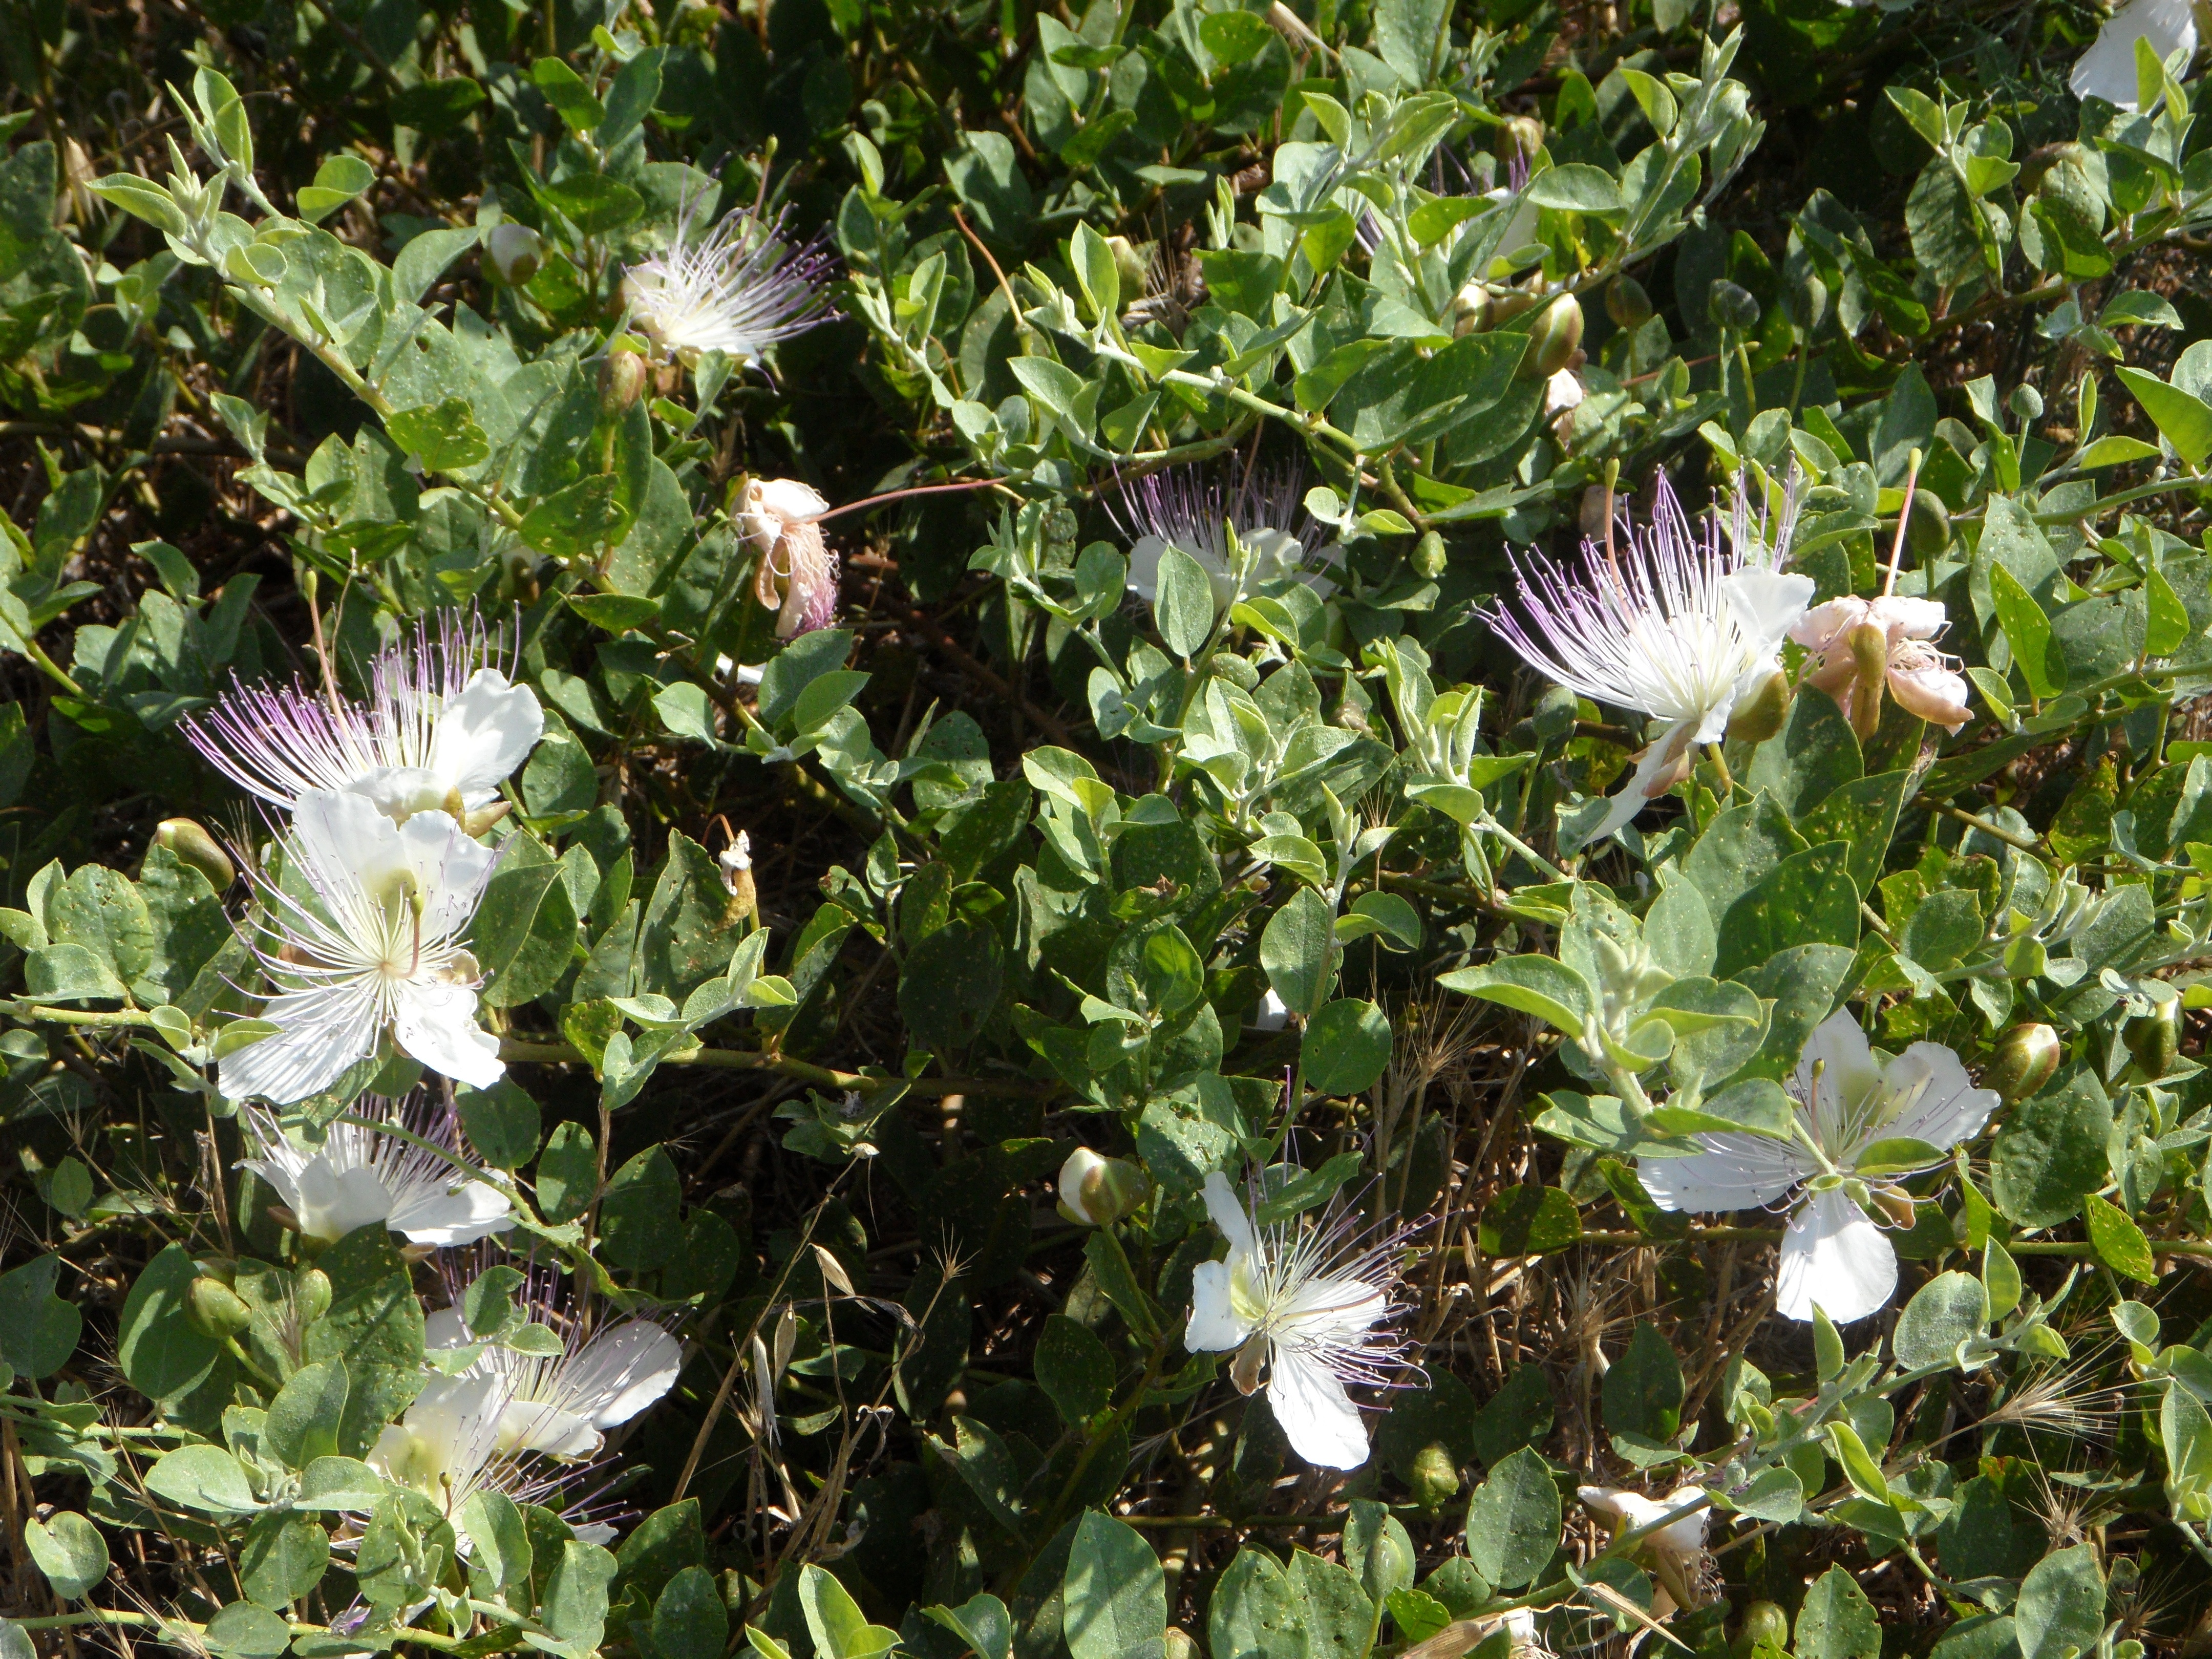
blossom, plant, flower, bloom, bush, mediterranean, botany, garden, flora, wildflower, wild plant, shrub, capture, flowering plant, wild growth, land plant, hijack shrub, hijack bush